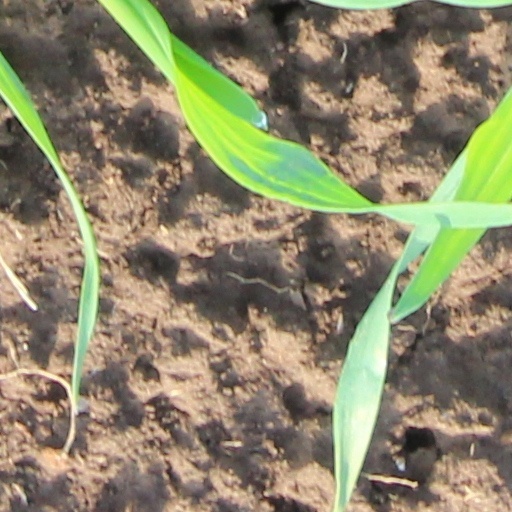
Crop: wheat